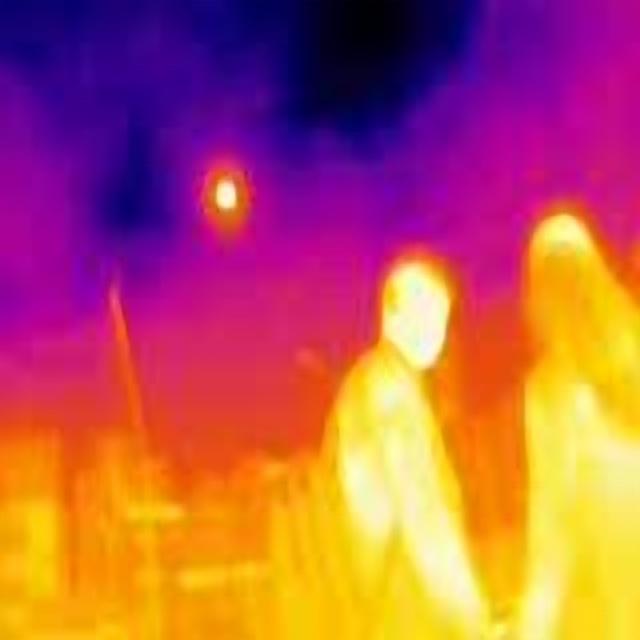
Detected objects:
label: person
label: person